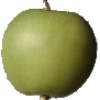
Label: apple_granny_smith